Willow tit

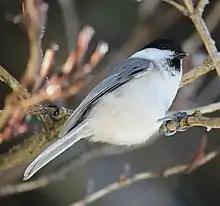
Subspecies "Poecile montanus restrictus" in Japan

The willow tit is in length, has a wingspan of and weighs around . It has a large head, a thin bill, a long dull black cap that descends to the and a black bib. The sides of the face are white, the back is grey-brown and the underparts are buff. The sexes are similar in appearance.